Hell in Normandy

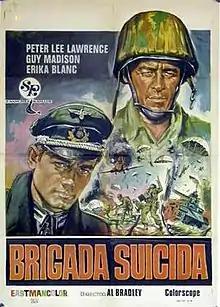
Italian film poster

Hell in Normandy (Italian title: "Testa di sbarco per otto implacabili", French title: "Tête de pont pour huit implacables") is a 1968 French/Italian international co-production Euro War film set during World War II and directed by Alfonso Brescia.